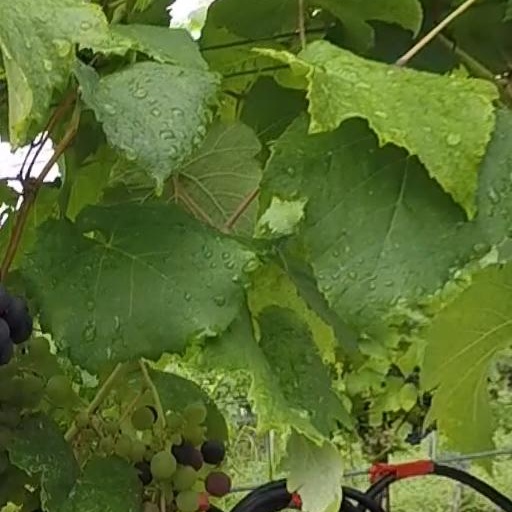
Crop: grape